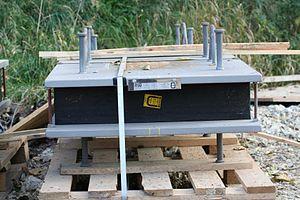
Un appareil d'appui de pont est un élément de l’ouvrage placé entre le tablier et les appuis, dont le rôle est de transmettre les actions verticales dues à la charge permanente et aux charges d'exploitation, routières ou ferroviaires, et de permettre des mouvements de rotation ou de translation.